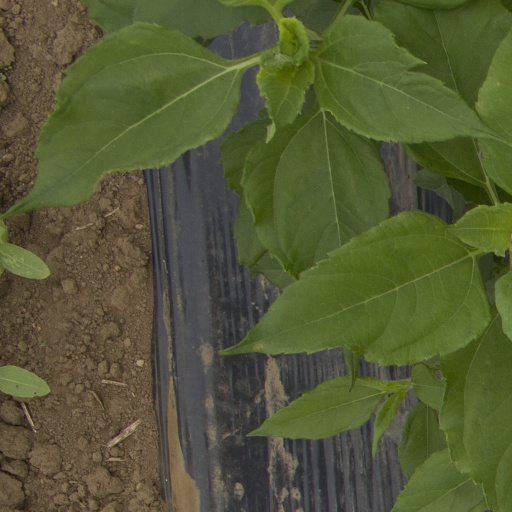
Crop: Jerusalem artichoke